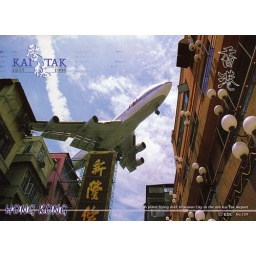
A plane flying over Kowloon City to the old Kai Tak Airport. From Stelia, Hong Kong.